DeLancey W. Gill

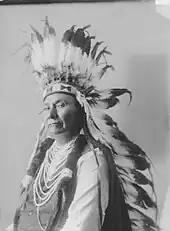
A portrait of Chief Joseph facing left, wearing a feathered headdress.

In 1889, Gill discovered ancient stone tools while sketching at Rock Creek Park, later estimated as dating to around 2000 BC. He later took photographs of the artifacts "in situ" for an archaeological exploration organized by Holmes, his first known photographic work.